Weight (representation theory)

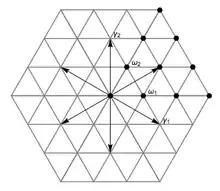
Algebraically integral elements (triangular lattice), dominant integral elements (black dots), and fundamental weights for sl(3,C)

Let formula_71 be the real subspace of formula_72 generated by the roots of formula_4, where formula_74 is the space of linear functionals formula_75, the dual space to formula_5. For computations, it is convenient to choose an inner product that is invariant under the Weyl group, that is, under reflections about the hyperplanes orthogonal to the roots. We may then use this inner product to identify formula_71 with a subspace formula_78 of formula_5. With this identification, the coroot associated to a root formula_26 is given as